Manjari Chaturvedi

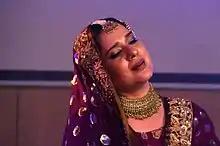
:Manjari Chaturvedi performing in Lost Song of Awadh in Delhi

A brilliant initiative by Manjari Chaturvedi that is dedicated to work towards removing social stigmas associated with Courtesan, the Tawaifs, and thereby giving them much deserved respect and place as artists par excellence. "The Lost Songs and Dance of Courtesans - Gender discrimination in Arts and How it Shapes the Art for Future" is a project that archives and documents the lives and stories of the incredible women performers.